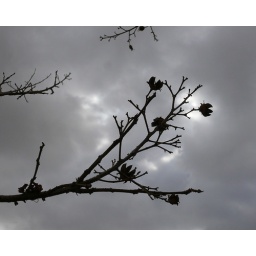
picture of a leafless tree against an overcast sky